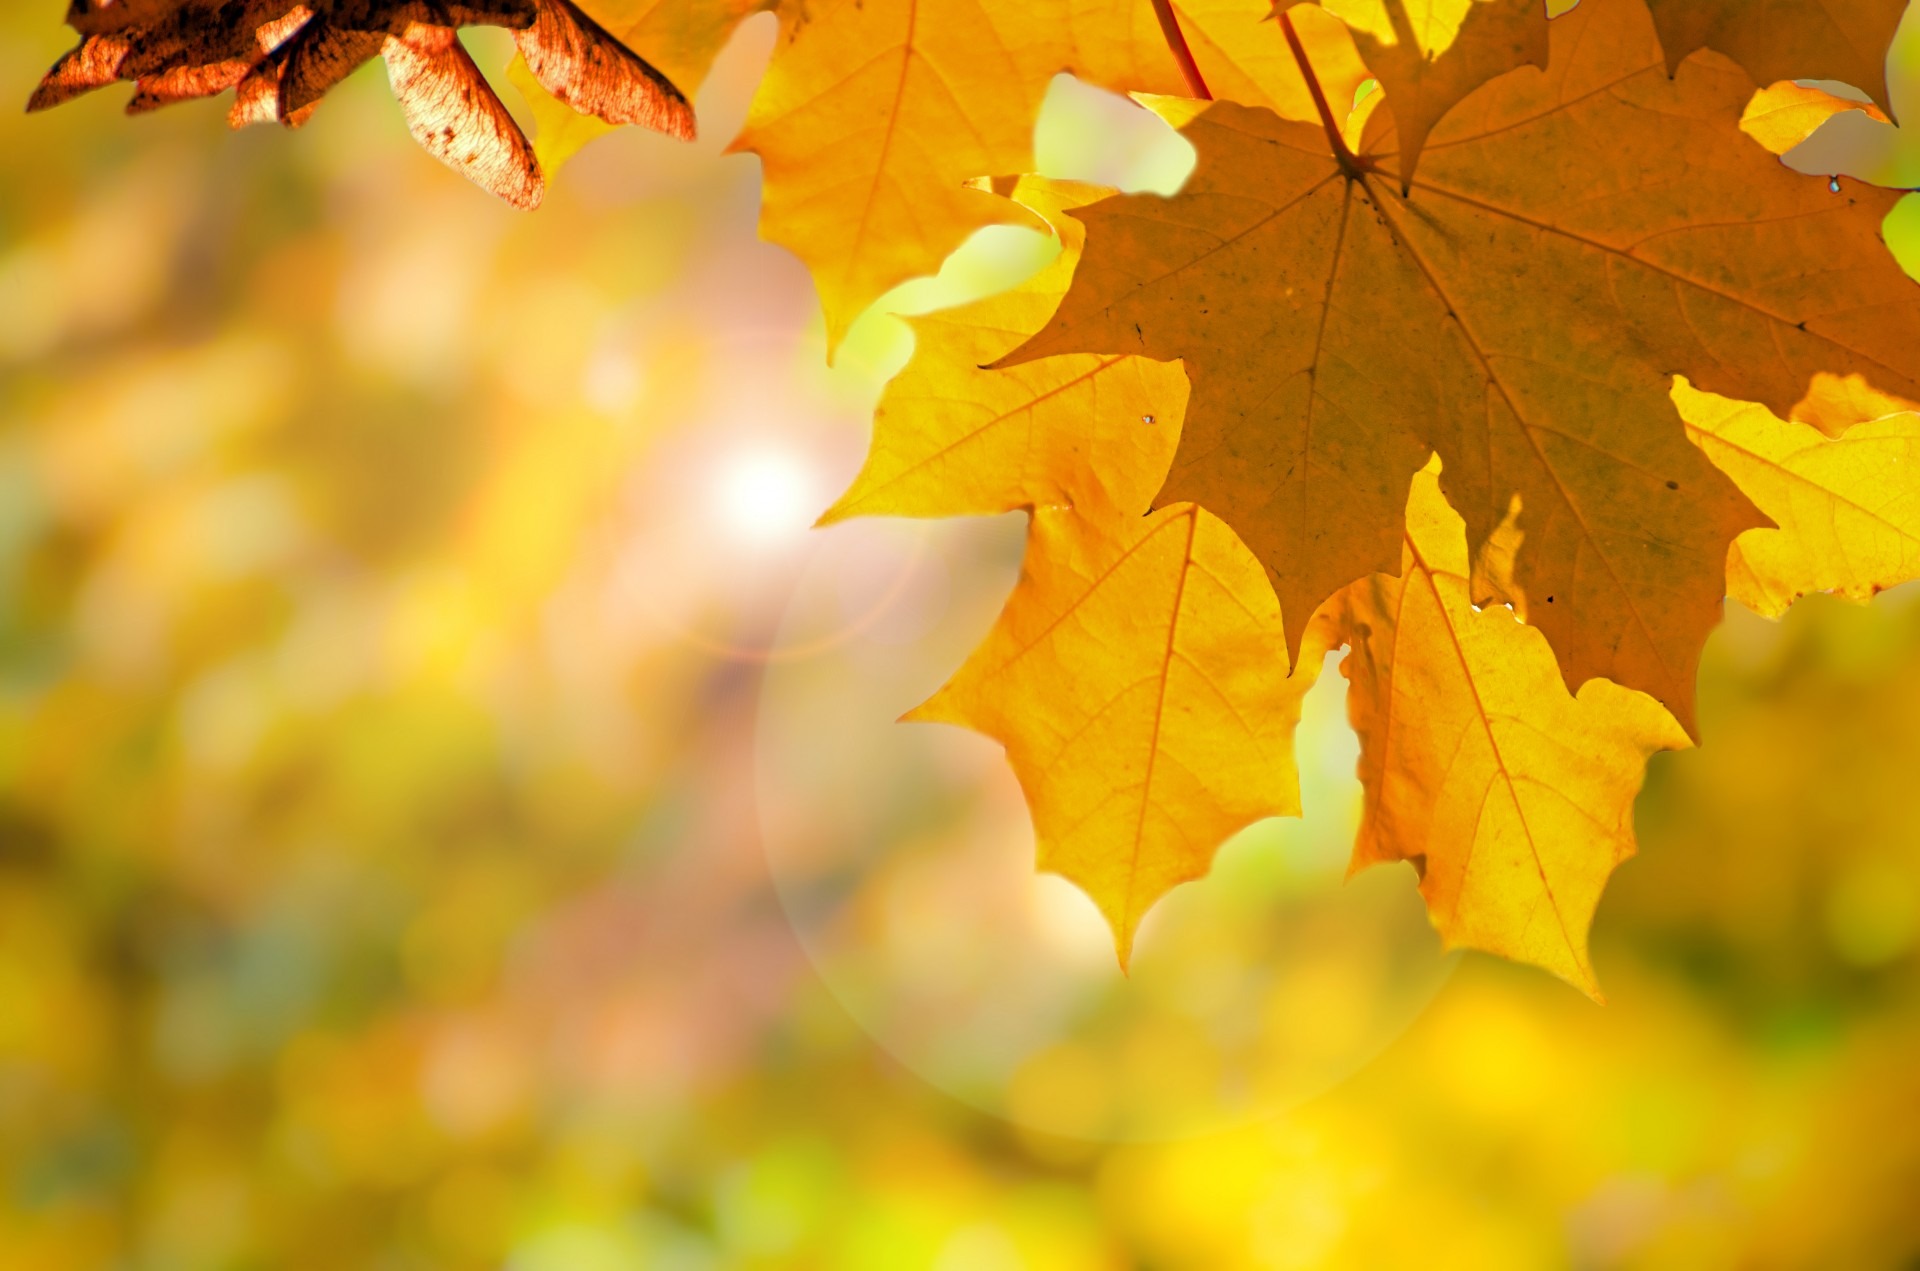
tree, nature, branch, plant, sunlight, leaf, flower, autumn, park, weather, yellow, season, maple tree, maple leaf, trees, leaves, seasons, branches, deciduous, macro photography, flowering plant, maidenhair tree, plant stem, woody plant, land plant